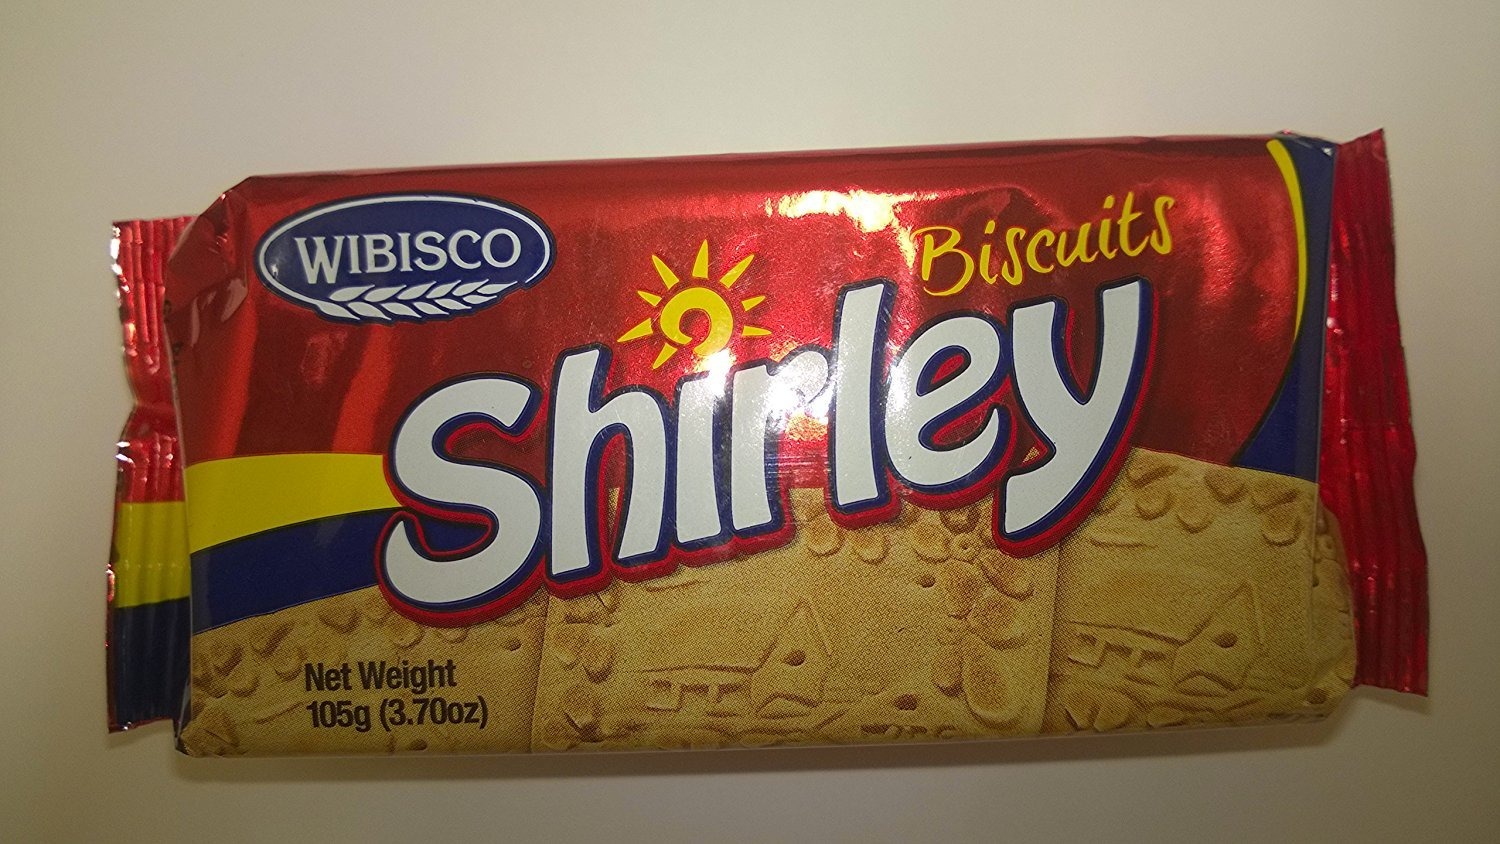
Item Name: Shirley Original Biscuits, 3.7 Oz (Pack of 6)
Value: 22.2
Unit: Ounce

Price: 0.975